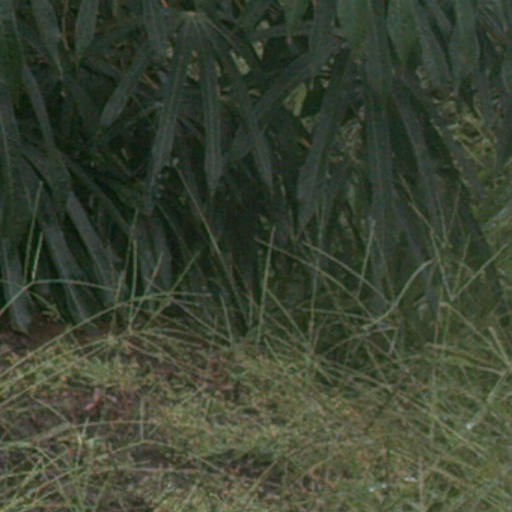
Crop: cassava